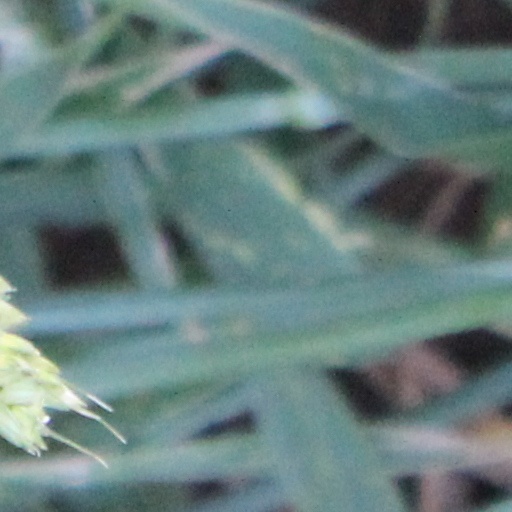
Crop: wheat